Antonio Conte

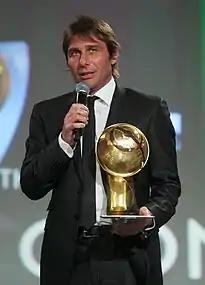
Conte collecting the Globe Soccer Awards Best Coach of the Year award (2013)

On 14 August 2014, following Italy national team manager Cesare Prandelli's resignation, the Italian Football Federation (FIGC) announced to have agreed a two-year deal with Conte as new head coach of the national team until Euro 2016. With the national side, Conte continued to field formations which he had employed during his successful spell with Juventus, varying between the 4–3–3, 4–2–4, 3–3–4, and the 3–5–2 in particular, with the latter being the tactical choice that ultimately replaced Prandelli's 4–3–1–2 midfield diamond formation. His first match as Italy manager was a 2–0 win over Netherlands, during which Ciro Immobile and Daniele De Rossi scored the goals for "Gli Azzurri". Conte won his first competitive match on 9 September 2014, defeating Norway 2–0 in their opening Euro 2016 qualifying match in Oslo, with goals by Simone Zaza and Leonardo Bonucci. This was the first time Italy had managed to defeat the Norwegians in Norway since 1937.